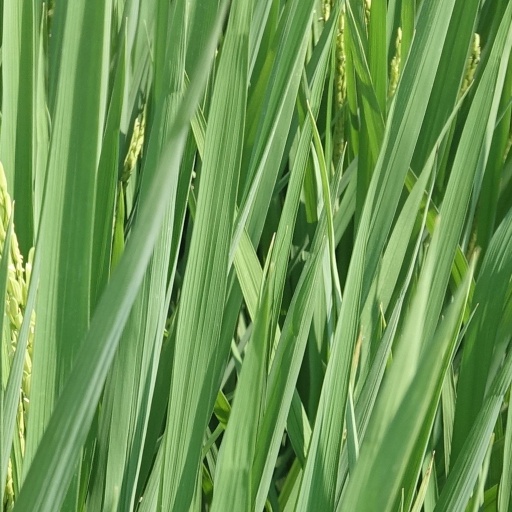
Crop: rice